La Vida Lena

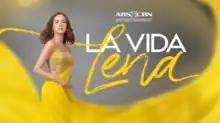
Title card

La Vida Lena is a Philippine revenge drama television series broadcast by Kapamilya Channel. Directed by Jerry Lopez Sineneng, Jojo Saguin and Andoy Ranay, it stars Erich Gonzales in the title role. The fast-cut version of the series was streamed on iWantTFC from November 14, 2020 to January 16, 2021. The full version of the series was aired on the network's "Primetime Bida" evening block from June 28, 2021 to February 4, 2022.